Forward osmosis

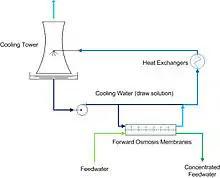
Simple diagram of forward osmosis applied to the production of make-up water for evaporative cooling

One other application developed, where only the forward osmosis step is used, is in evaporative cooling make-up water. In this case the cooling water is the draw solution and the water lost by evaporation is simply replaced using water produced by forward osmosis from a suitable source, such as seawater, brackish water, treated sewage effluent or industrial waste water. Thus in comparison with other ‘desalination’ processes that may be used for make-up water the energy consumption is a fraction of these with the added advantage of the low fouling propensity of a forward osmosis process.